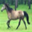
Label: horse